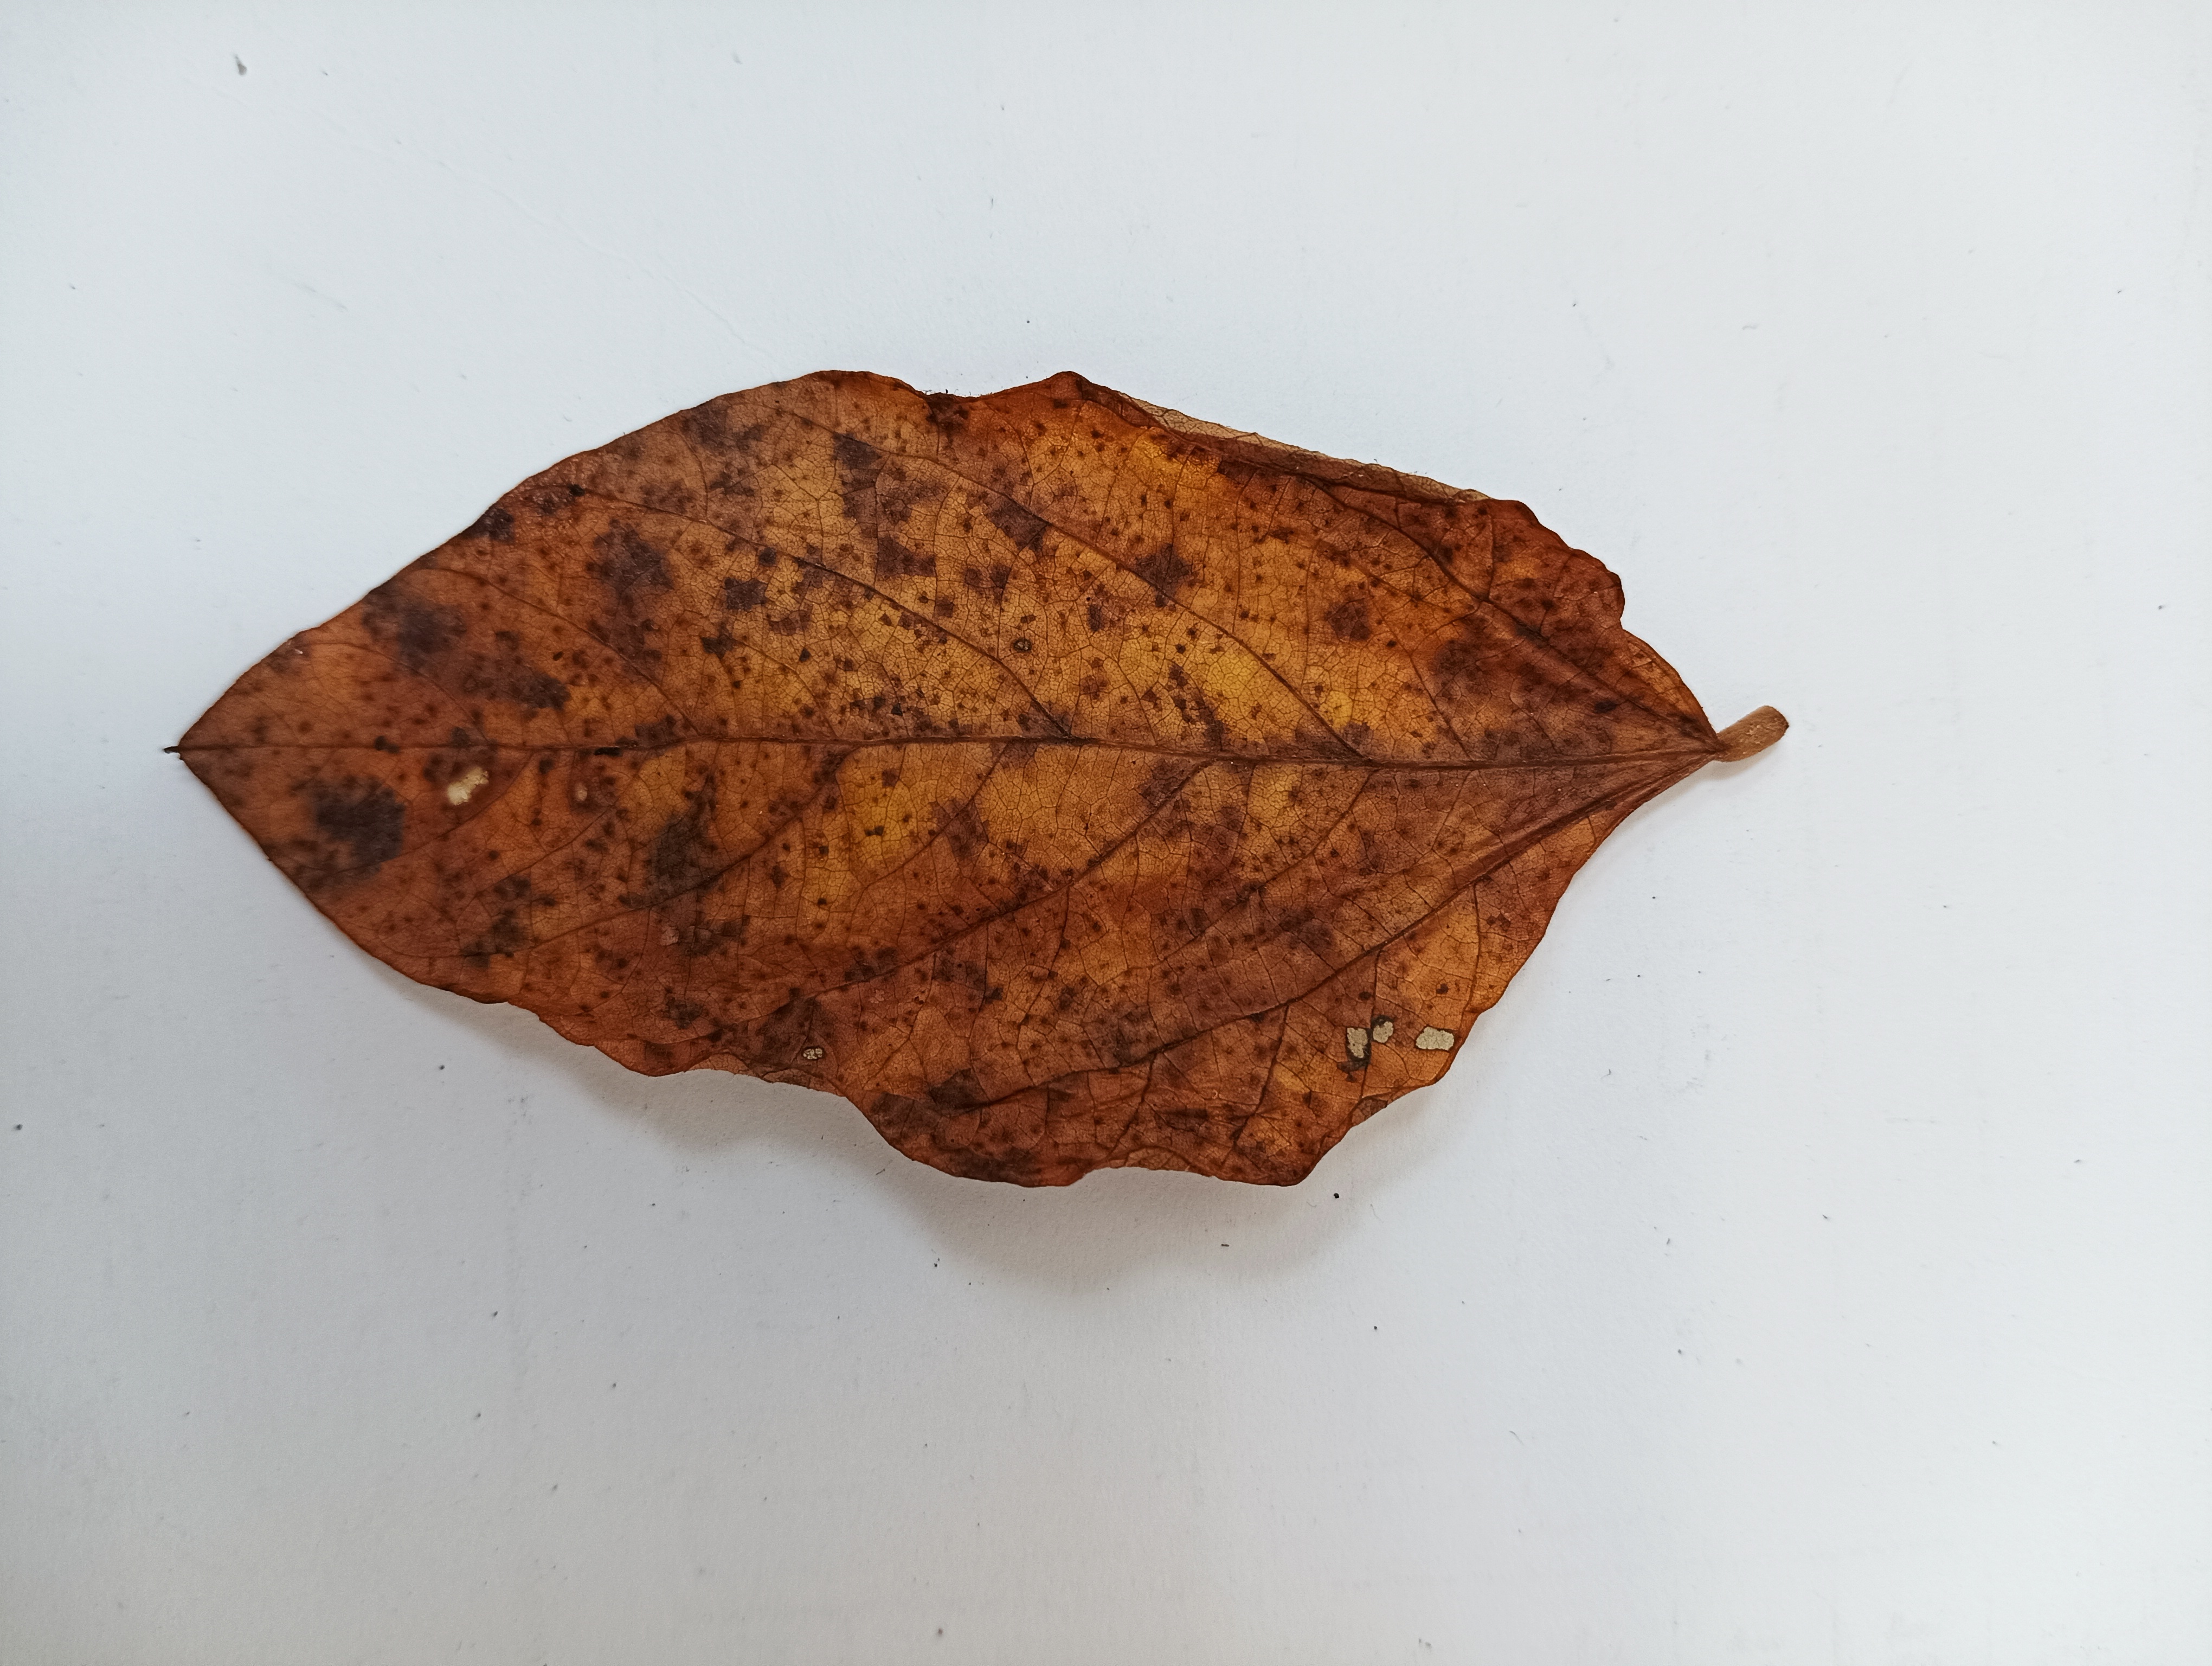
Label: Septoria_Brown_Spot